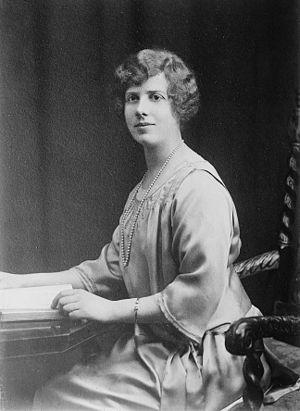
La princesse Maud, devenue plus tard comtesse de Southesk, est une petite-fille du roi britannique Édouard VII. Maud et sa sœur aînée, Alexandra, ont la particularité d'être les seules descendantes de la lignée féminine d'un souverain britannique à s'être vu officiellement accordé le titre de princesse et le style d'altesse. Malgré le fait qu'elles ne sont pas les filles d'un duc royal, elles sont parfois officieusement mentionnées avec la désignation territoriale de Fife mais dans les documents officiels, jusqu'à leurs mariages, elles sont toujours appelées Son Altesse la princesse Maud ou Alexandra, sans la désignation territoriale « de Fife ».